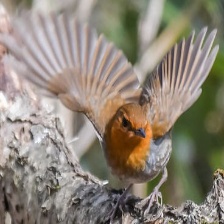
Species: JAPANESE ROBIN
Scientific name: ERITHACUS AKAHIGE
ImageNet parent category: robin